Ui × Kon

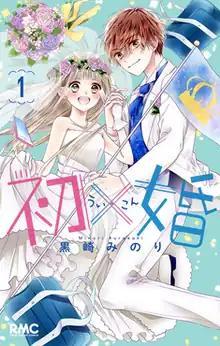
First volume cover

is a Japanese manga series written and illustrated by . It was serialized in Shueisha's manga magazine "Ribon" from May 2019 to February 2025, with its chapters collected in seventeen volumes.